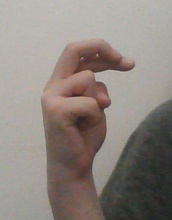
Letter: zay